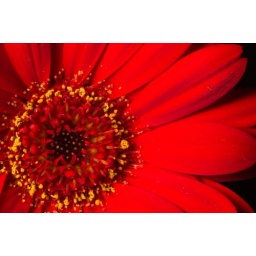
Gerber daisy in holiday red colors